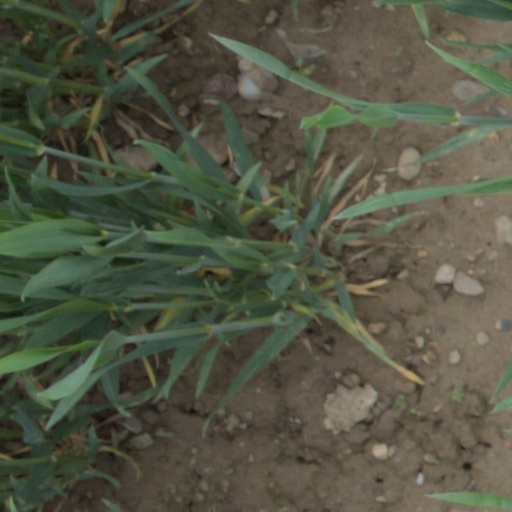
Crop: wheat